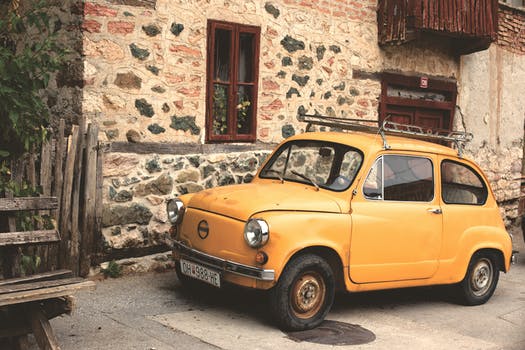
Label: No Watermark